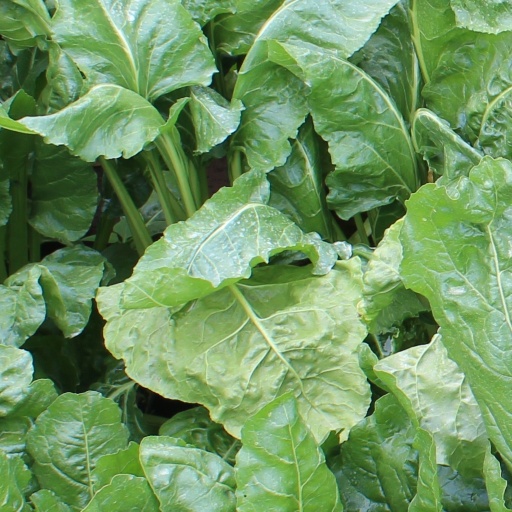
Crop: sugar beet